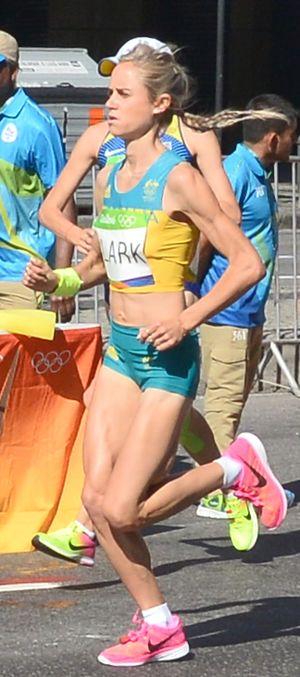
Passage du marathon des jeux olympiques de Rio 2016 dans le centre de Rio